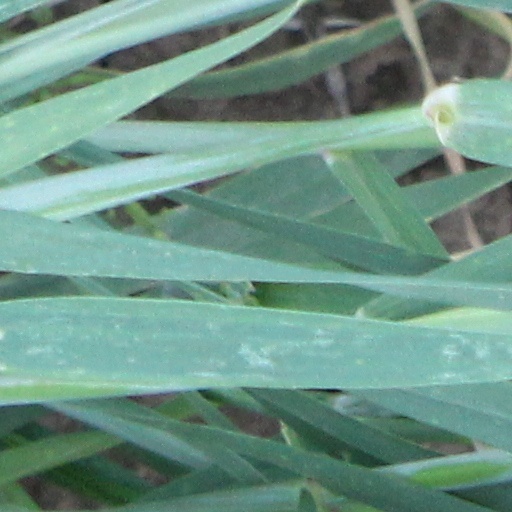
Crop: wheat